Frederick Hart (sculptor)

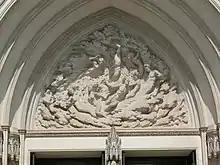
"Ex Nihilo" (1978–1984)

In 1971, the Washington National Cathedral Building Committee held a competition to determine the appearance of the west façade, the main entrance of the Cathedral. This was not just an important commission, it was a radical break with tradition. In the past, the west façade of a Christian cathedral typically featured a depiction of the Last Judgment; however, the Cathedral Building Committee wanted Washington National Cathedral to be the exception. Instead of the traditional image of judgment and destruction, they wanted to emphasize a message of love and affirmation, and so they specifically asked artists to focus on the theme of Creation.